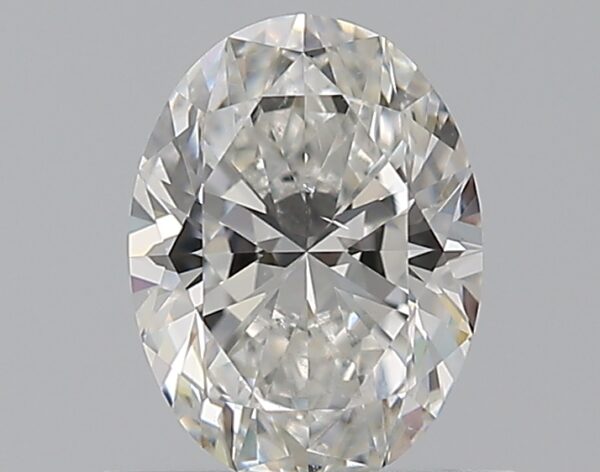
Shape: oval
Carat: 0.7
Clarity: SI1
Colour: F
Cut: EX
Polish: EX
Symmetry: EX
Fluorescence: N
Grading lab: GIA
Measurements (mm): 6.72 x 5 x 3.18